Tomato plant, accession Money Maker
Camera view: vertical (180 deg); turntable rotation: 180 degrees
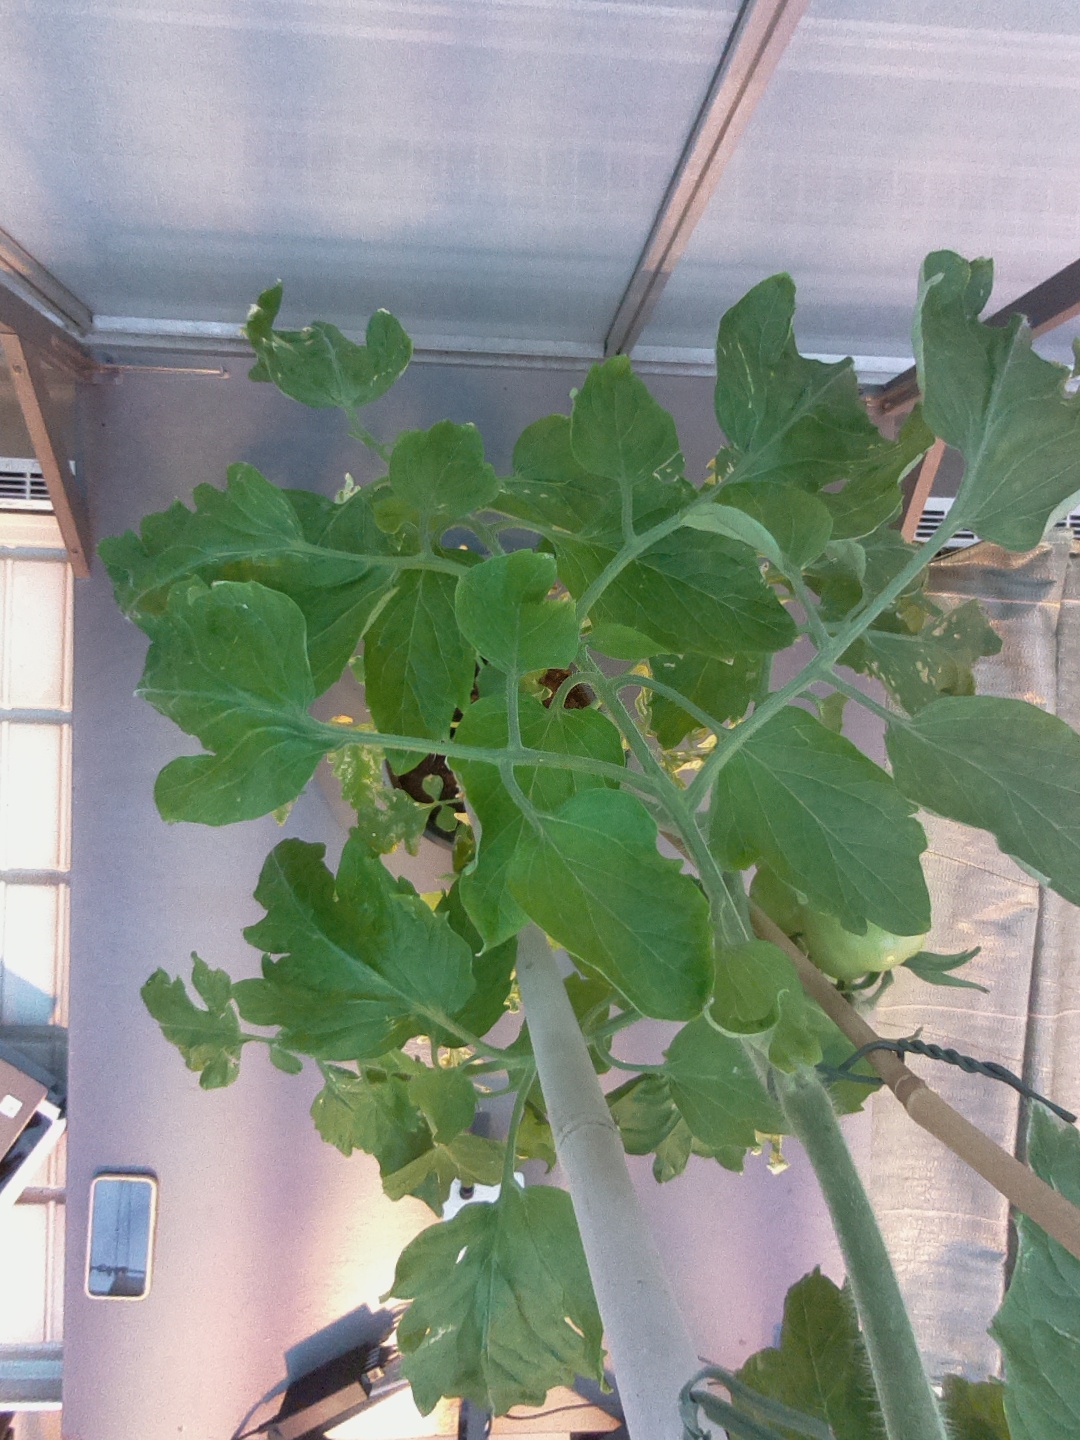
BBCH growth stage 75: 50%-60% of final fruit size